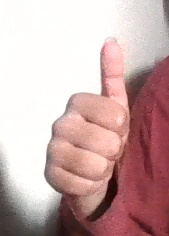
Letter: aleff